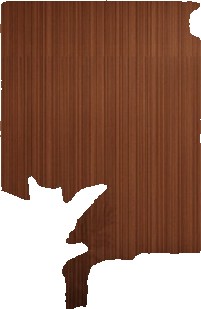
Surface category: wall